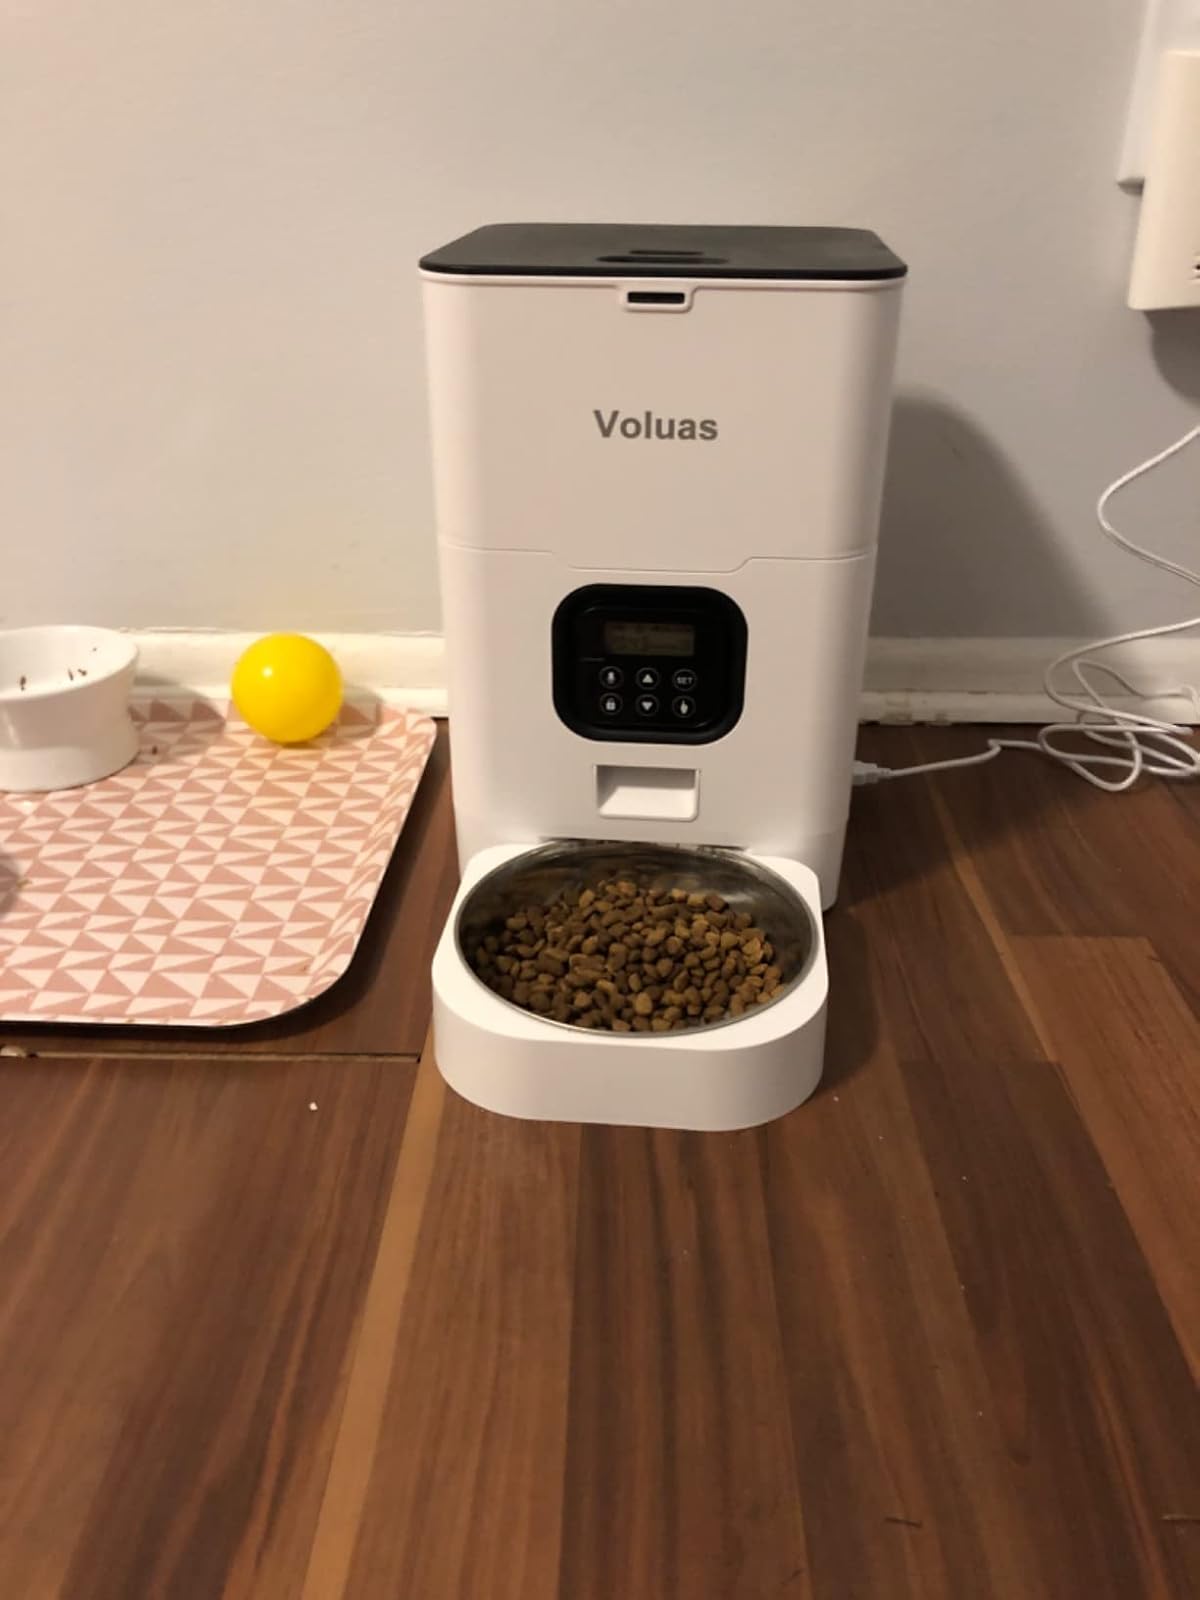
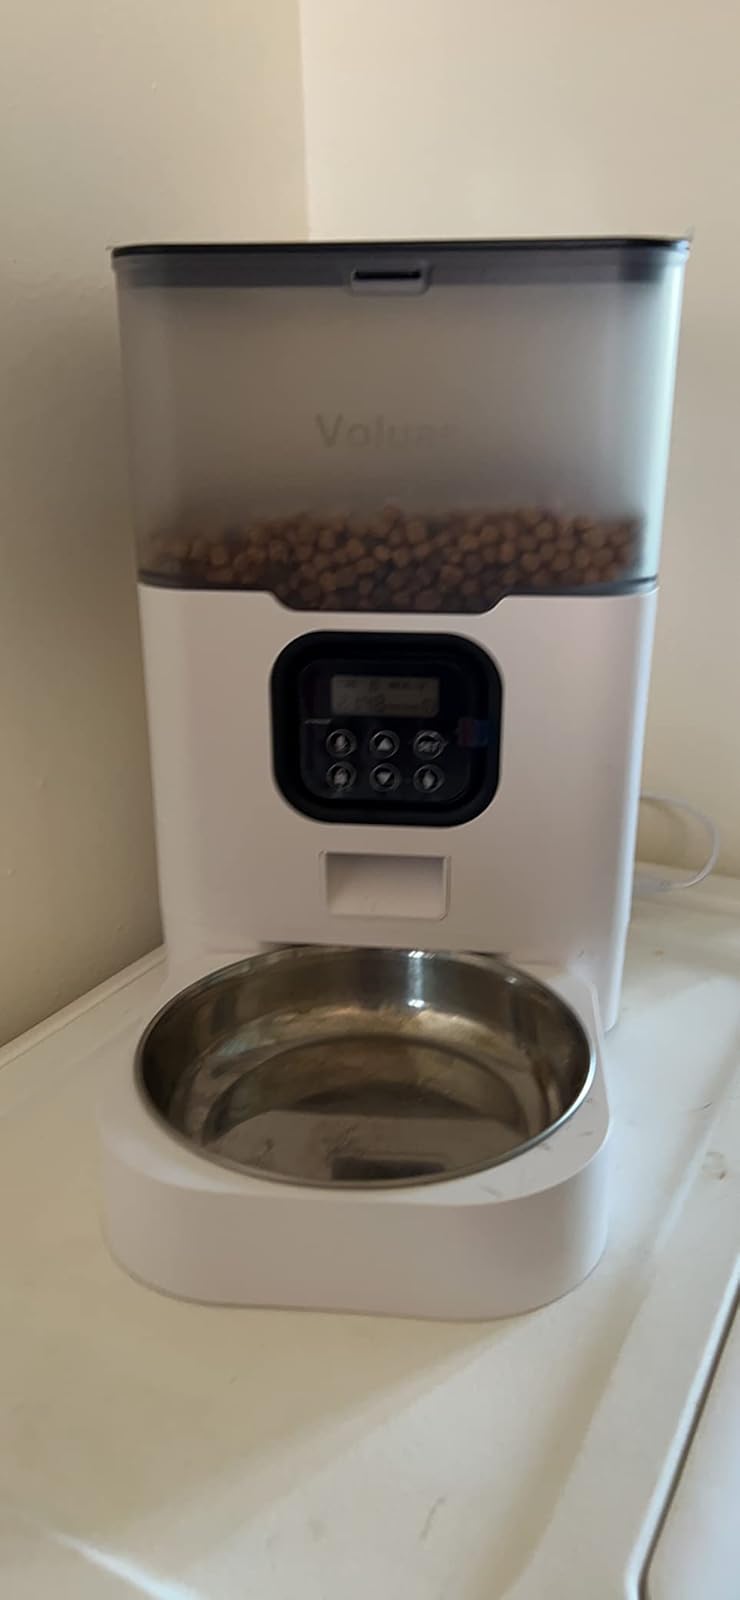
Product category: items_feeder
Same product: no